2006 United States House of Representatives elections in Colorado

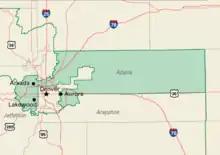

When incumbent Republican Congressman Bob Beauprez declined to seek a third term so that he could run for Governor, this district emerged as a top pick-up opportunity for House Democrats. Former Colorado State Senator Ed Perlmutter, the Democratic nominee, defeated the Republican nominee, Rick O'Donnell, Green Party nominee Dave Chandler, and Constitution Party nominee Roger McCarville by a solid margin.